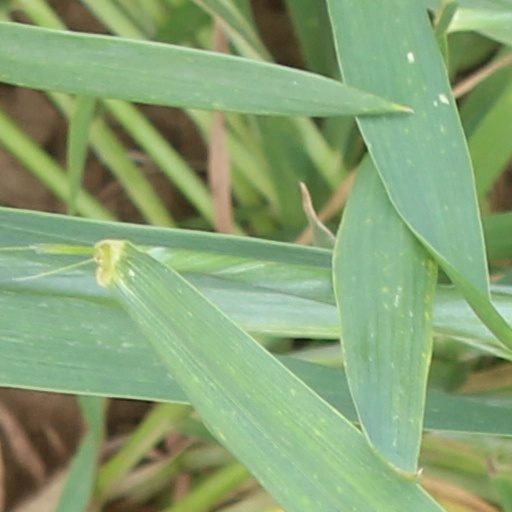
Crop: wheat